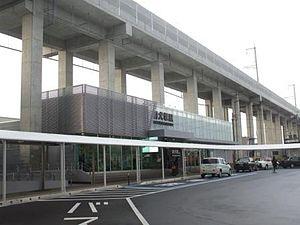
Chikugo est une ville du Japon située dans la préfecture de Fukuoka.